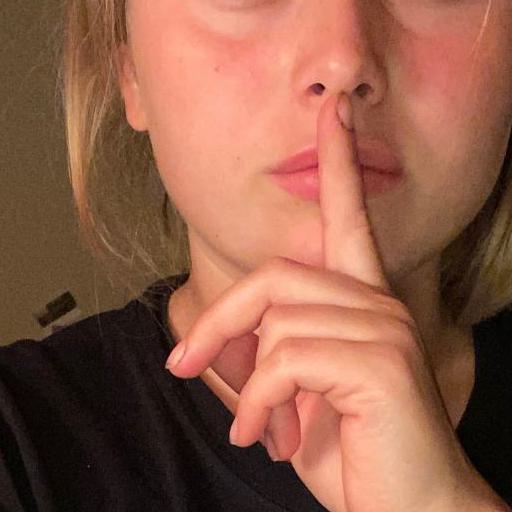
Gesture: mute